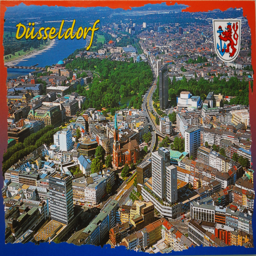
new picture : more cards ... this time